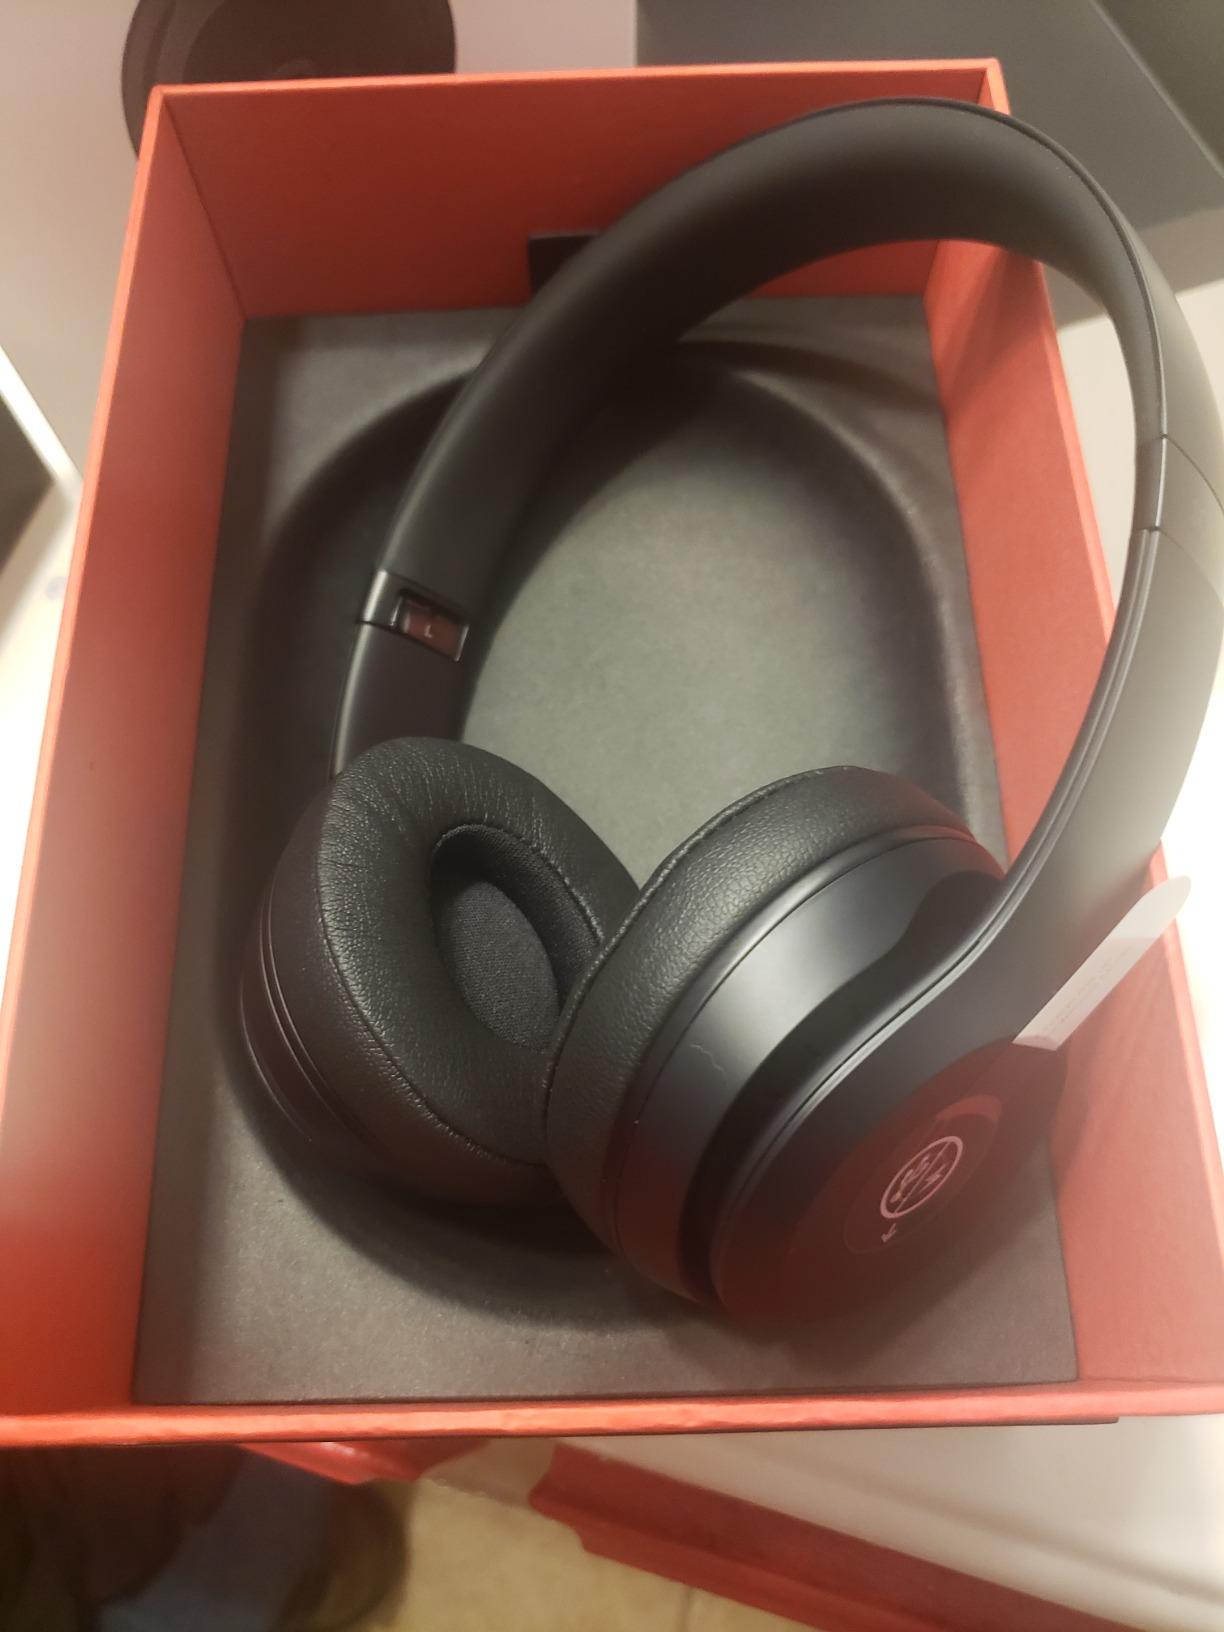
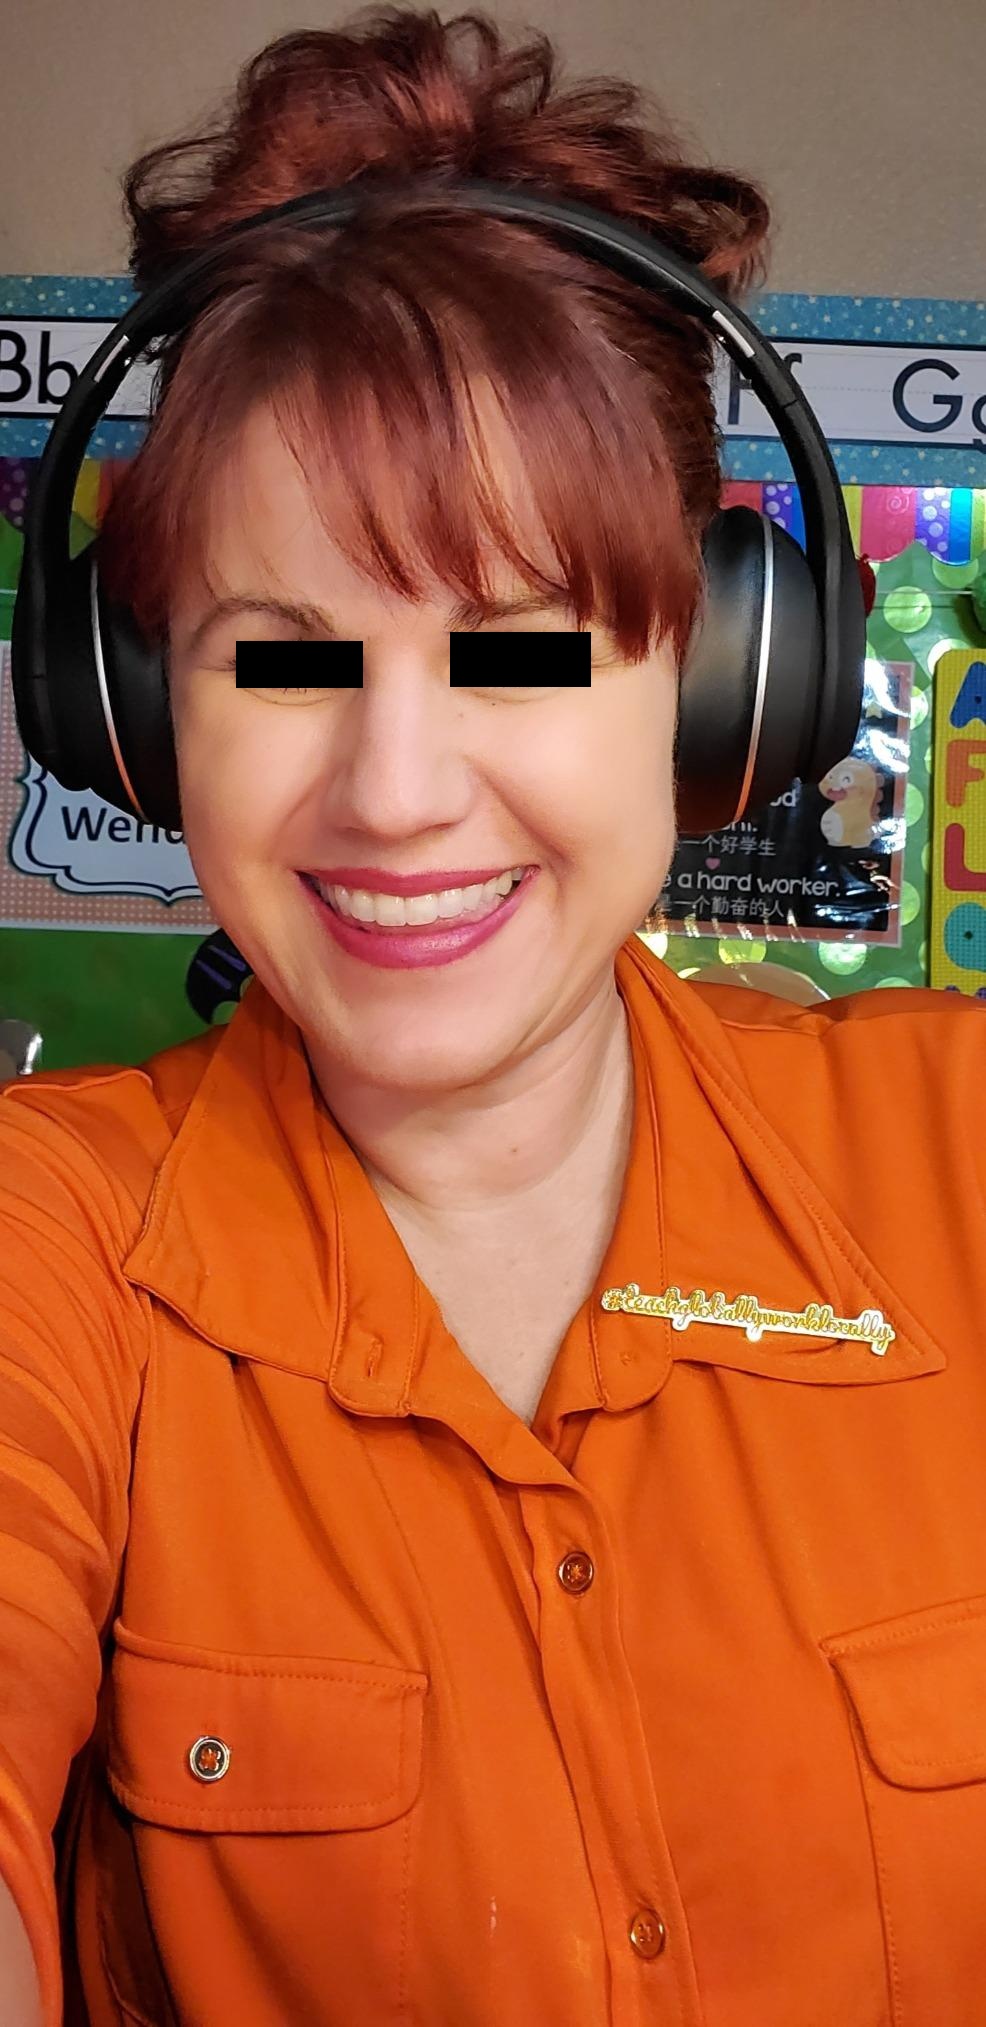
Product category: headphones
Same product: no